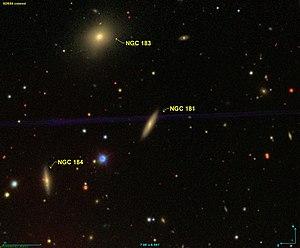
Image créée à l'aide du logiciel Aladin Sky Atlas du Centre de Données astronomiques de Strasbourg et des données de SDSS (Sloan Digital Sky Survey).
NGC 181 est une galaxie lenticulaire située dans la constellation d'Andromède à environ 247 millions d'années-lumière de la Voie lactée. Elle a été découverte par l'astronome français Édouard Stephan en 1883.